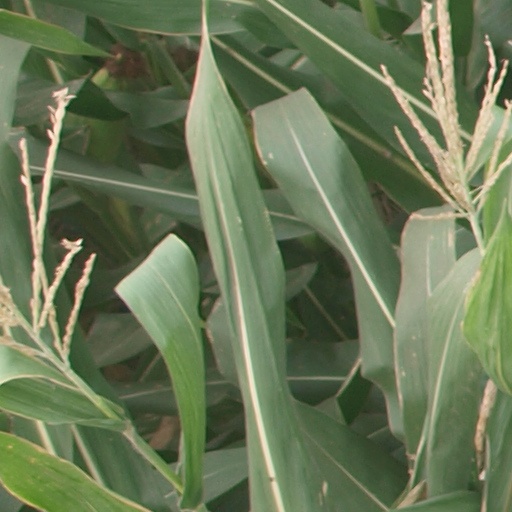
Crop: maize; corn